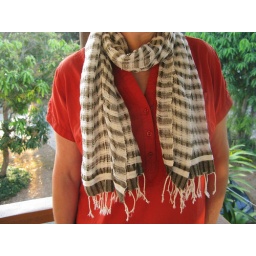
Scarves, table runners, bags and shawls are a few of the many products produced by these skilled weavers.